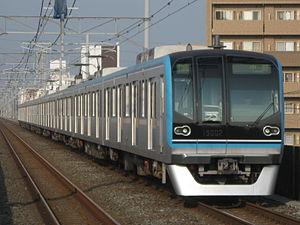
La ligne Tōzai est une ligne de métro à Tokyo et dans la préfecture de Chiba au Japon, gérée par le réseau Tokyo Metro. Elle relie la station de Nakano à la station de Nishi-Funabashi. Longue de 30,8 km, elle traverse Tokyo d'ouest en est en passant dans les arrondissements de Nakano, Shinjuku, Chiyoda, Chūō, Kōtō et Edogawa, puis dessert les villes d'Urayasu, Ichikawa et Funabashi dans la préfecture de Chiba. Elle est également connue comme ligne 5. Sur les cartes, la ligne est de couleur bleue et identifiée par la lettre T. Son logo est ainsi.
Tokyo Metro Co., Ltd. est le nom en anglais de la principale compagnie d'exploitation du métro de Tokyo au Japon.
La ligne Chūō-Sōbu est une ligne ferroviaire du réseau JR East dans la région de Tokyo et Chiba, au Japon. Cette ligne relie les gares de Mitaka et Chiba. Elle suit en grande partie le tracé des lignes Chūō et Sōbu.